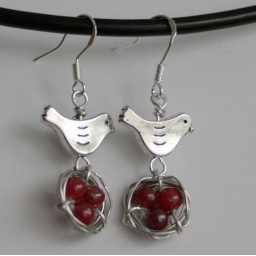
For Eva! Bird nests with red indian glass beads. Hooks in 925 sterling silver